Spanish submarine Peral

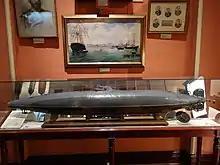
Model of "Peral" in the Naval Museum of Madrid.

The first study consisted of human breath test in an enclosure for several hours. A room of square meters was used, with an air storage cell, loaded to 79 atmospheres and a storage capacity of 0.5 m. In addition to instruments to measure the temperature and moisture, there was a tube to re-oxygenate the air supply to the crew through a waterproof cloak and three water buckets to maintain the moisture. Six people locked themselves inside the room; one had to leave an hour and quarter later, but the rest remained for a total of five hours, and the test was considered a total success.